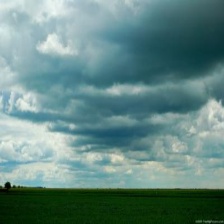
Cloud type: Stratocumulus